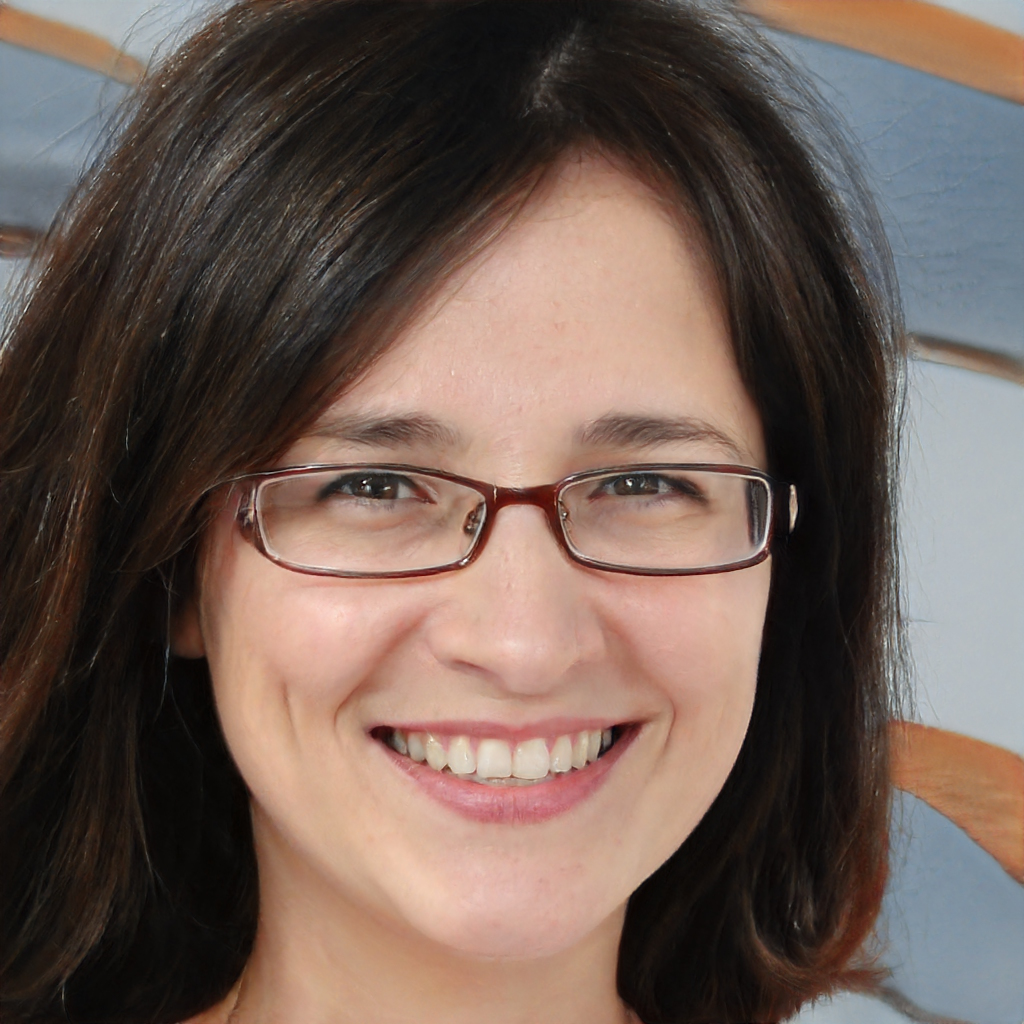
Gender: Female